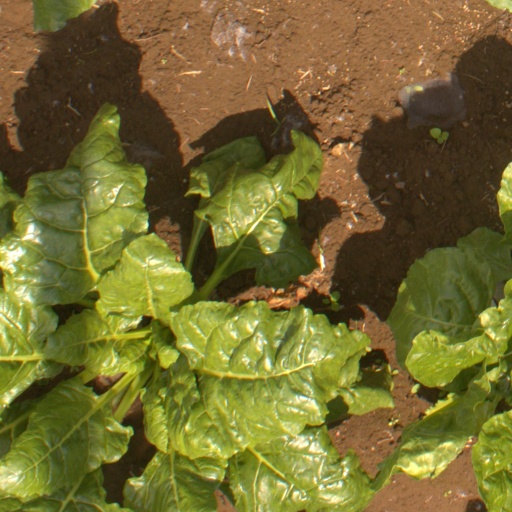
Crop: sugar beet